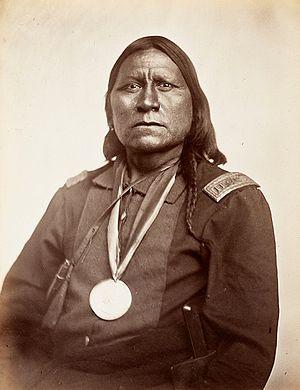
William Stinson Soule est un photographe de l'Ouest américain, principalement connu pour ses portraits d'Amérindiens.